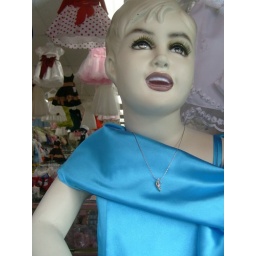
vintage little girl mannequin in blue dress